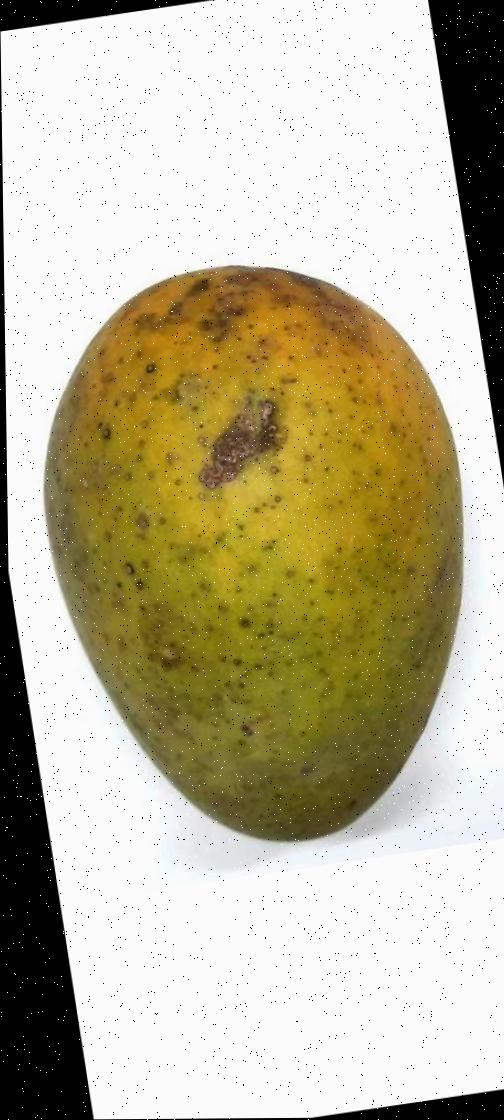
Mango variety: Himsagor